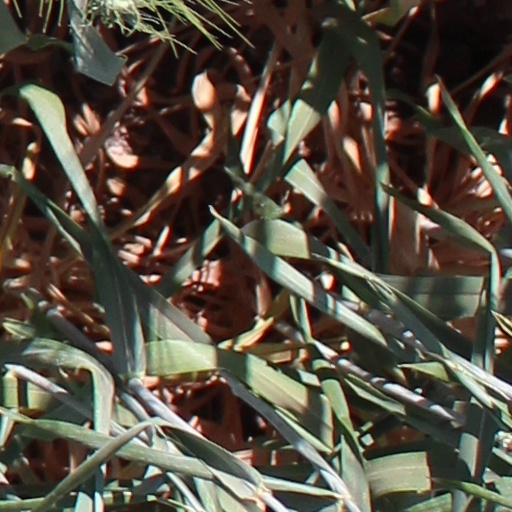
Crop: wheat